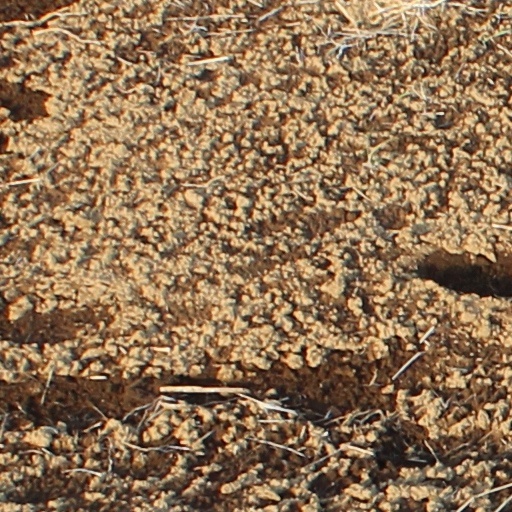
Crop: wheat